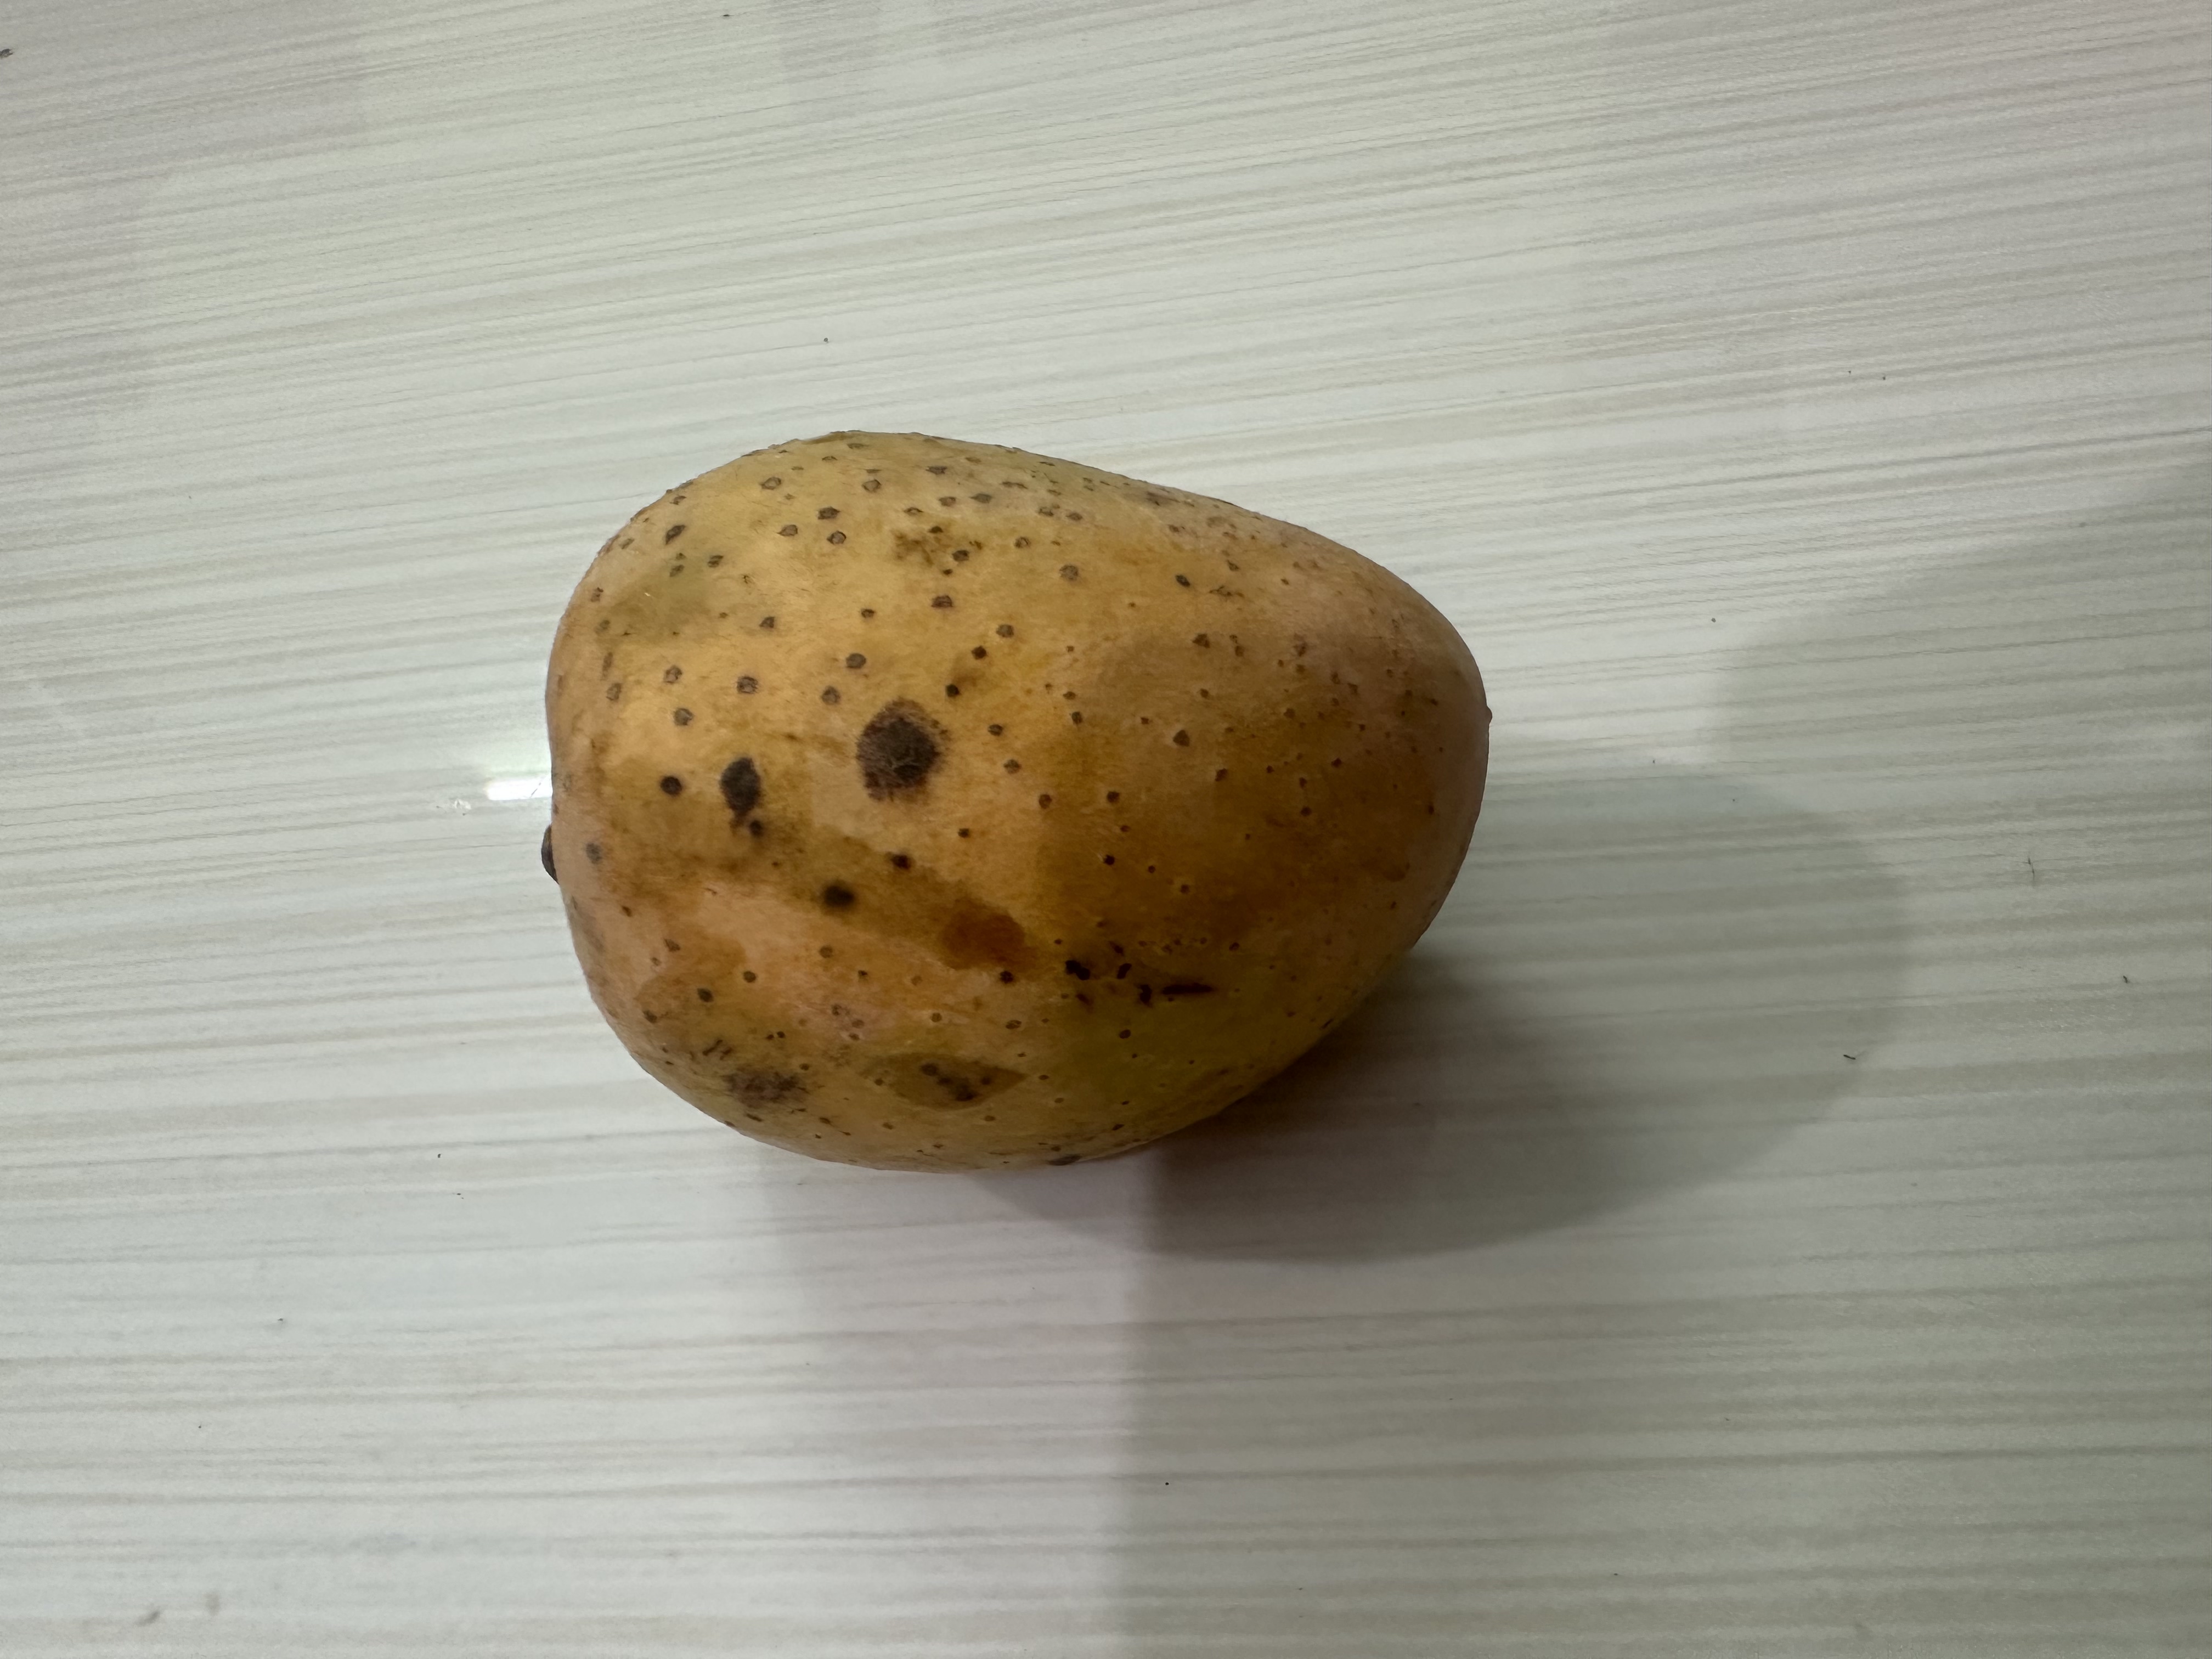
Mango variety: Langra